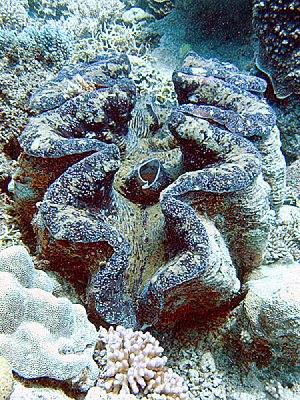
Les Vénéroïdes, ou ordre des Veneroida, sont un taxon de mollusques bivalves. L'ordre comprend quelques-uns des bivalves familiers, telles la palourde ou la moule zébrée.
Nikumaroro est un atoll des îles Phœnix, appartenant à la République des Kiribati.
La Grande Barrière de corail est le plus grand récif corallien du monde comptant plus de 2 900 récifs et 900 îles s'étirant de Bundaberg à la pointe du Cap York soit plus de 2 600 kilomètres sur une superficie de 344 400 km². Le récif se situe en Mer de Corail au large du Queensland, en Australie.
Le tridacne géant ou bénitier géant est le plus gros mollusque bivalve connu. Cette espèce comestible est protégée car elle est en danger d'extinction.
Le genre Tridacna regroupe des mollusques bivalves de l'ordre des Veneroida, communément appelés « bénitiers ».